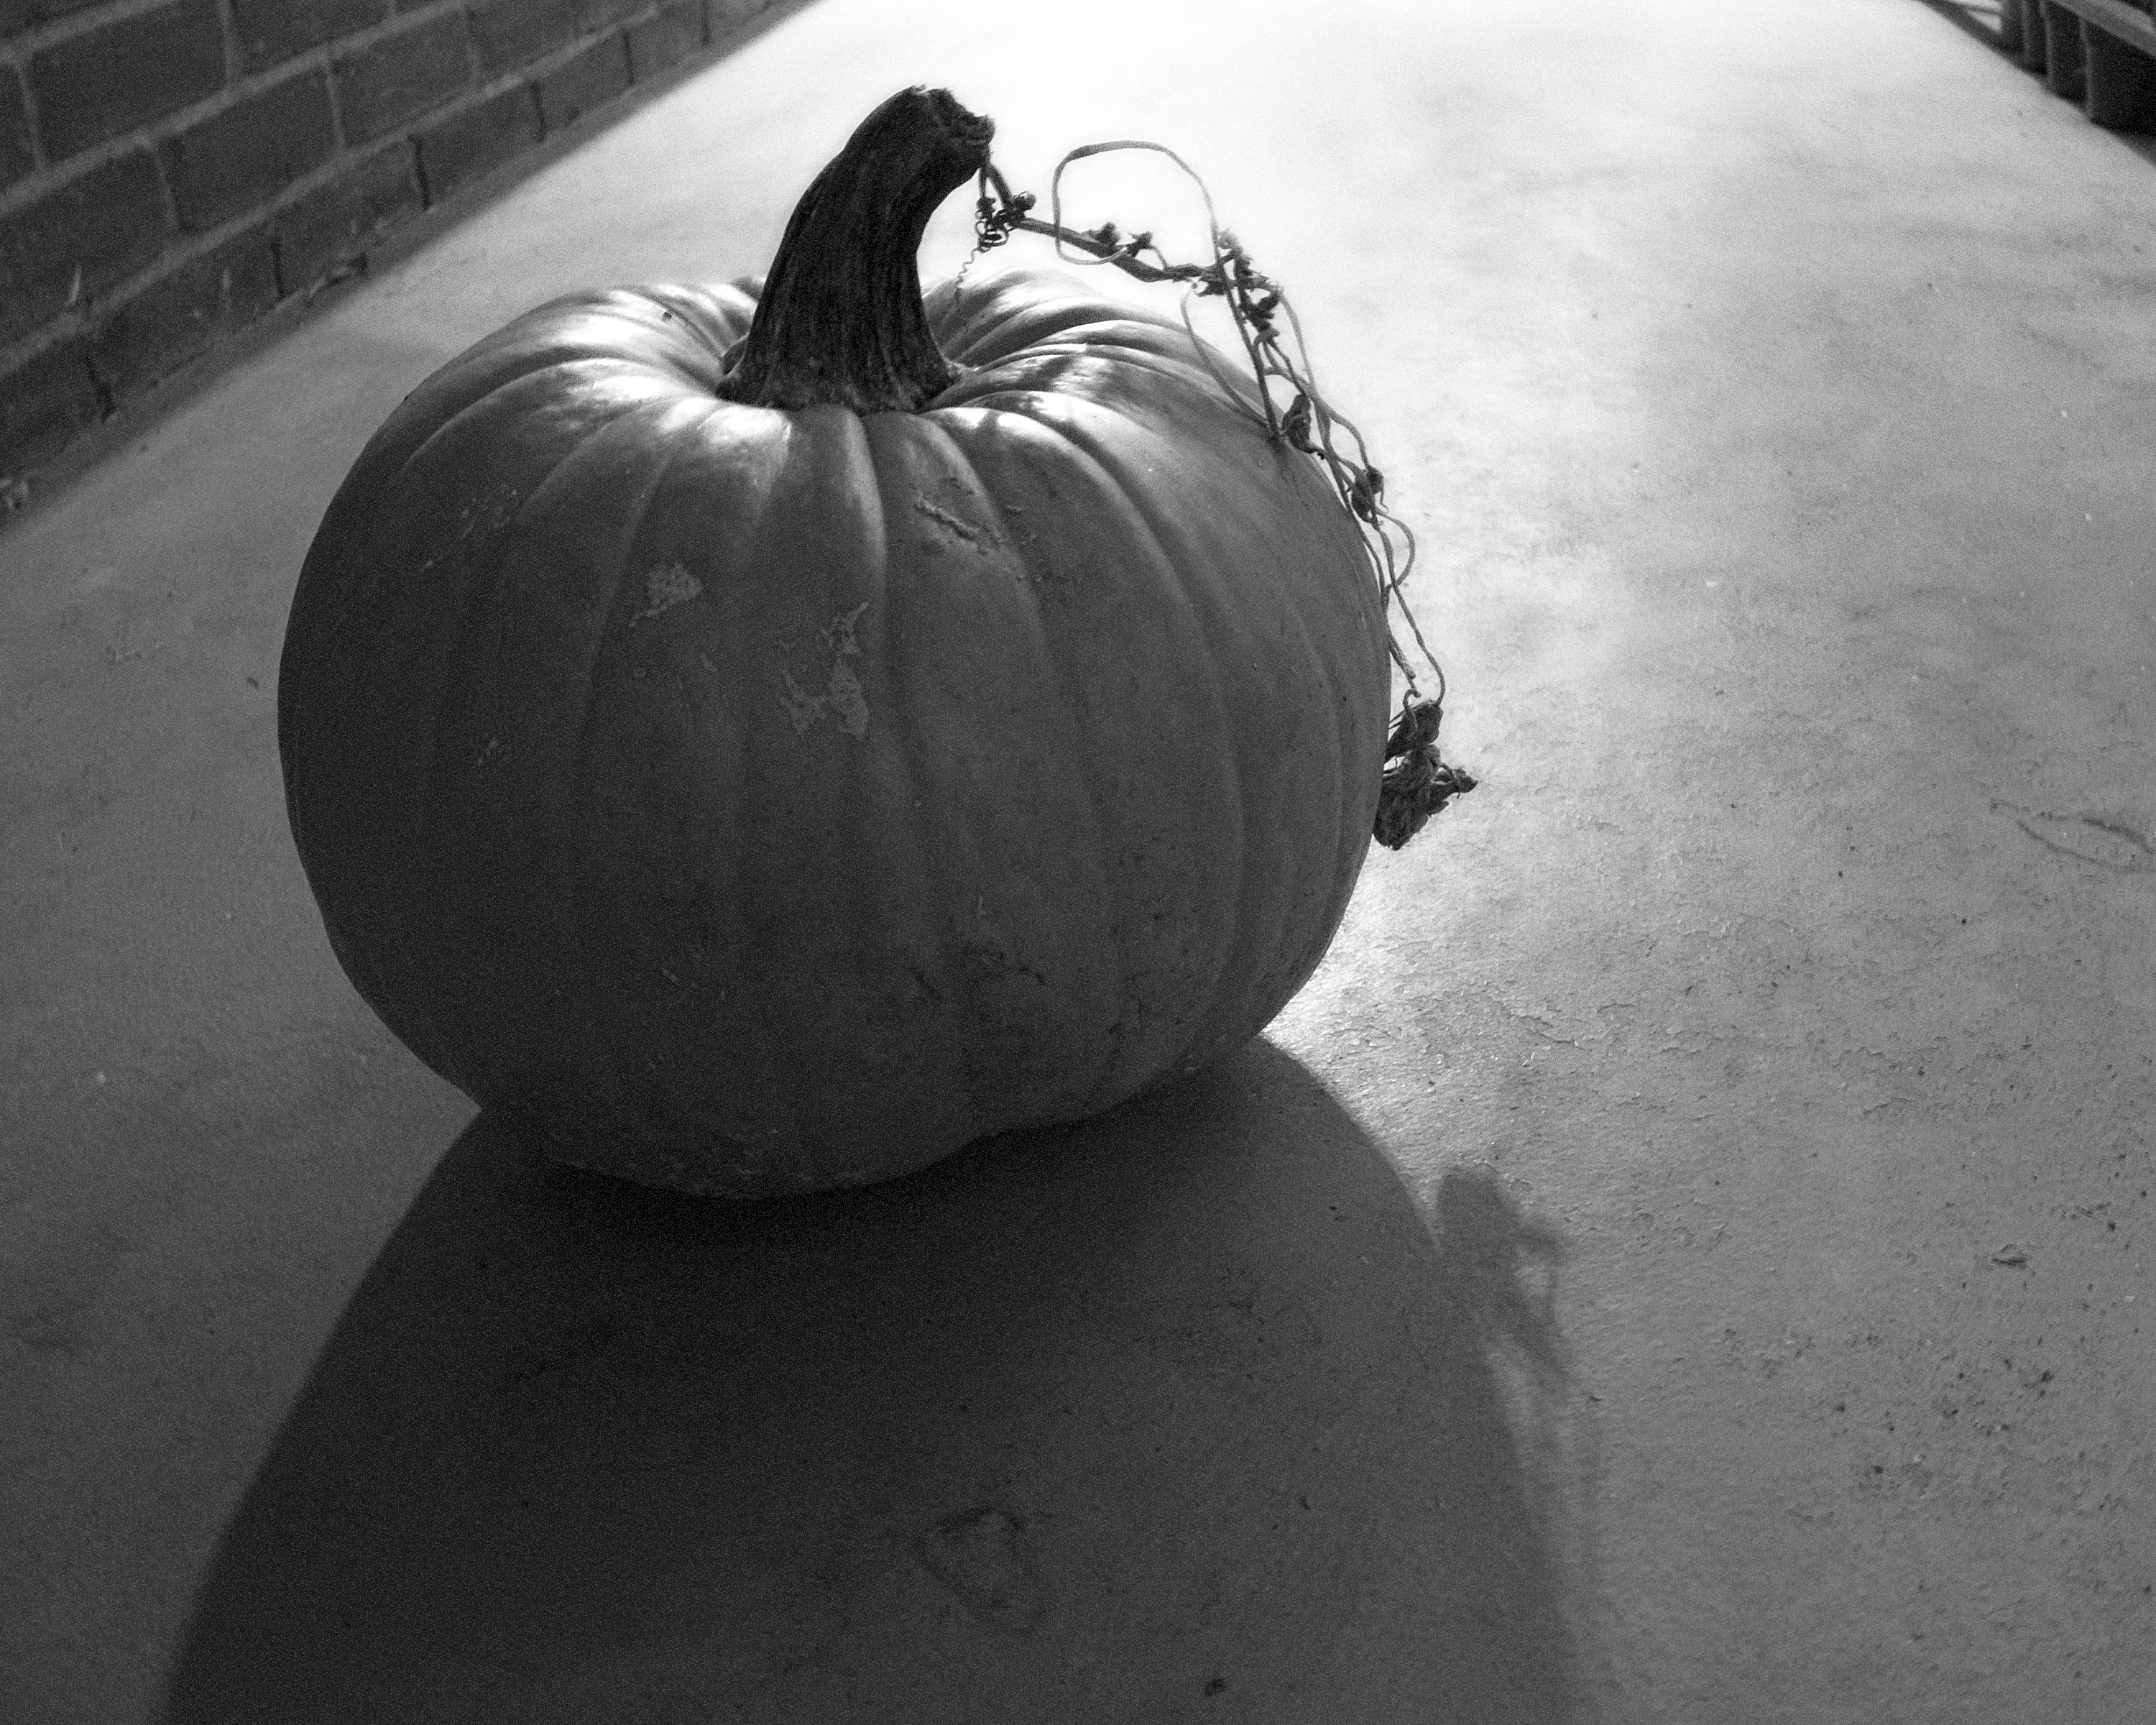
snow, black and white, white, photography, pumpkin, black, monochrome, carving, shape, still life photography, monochrome photography